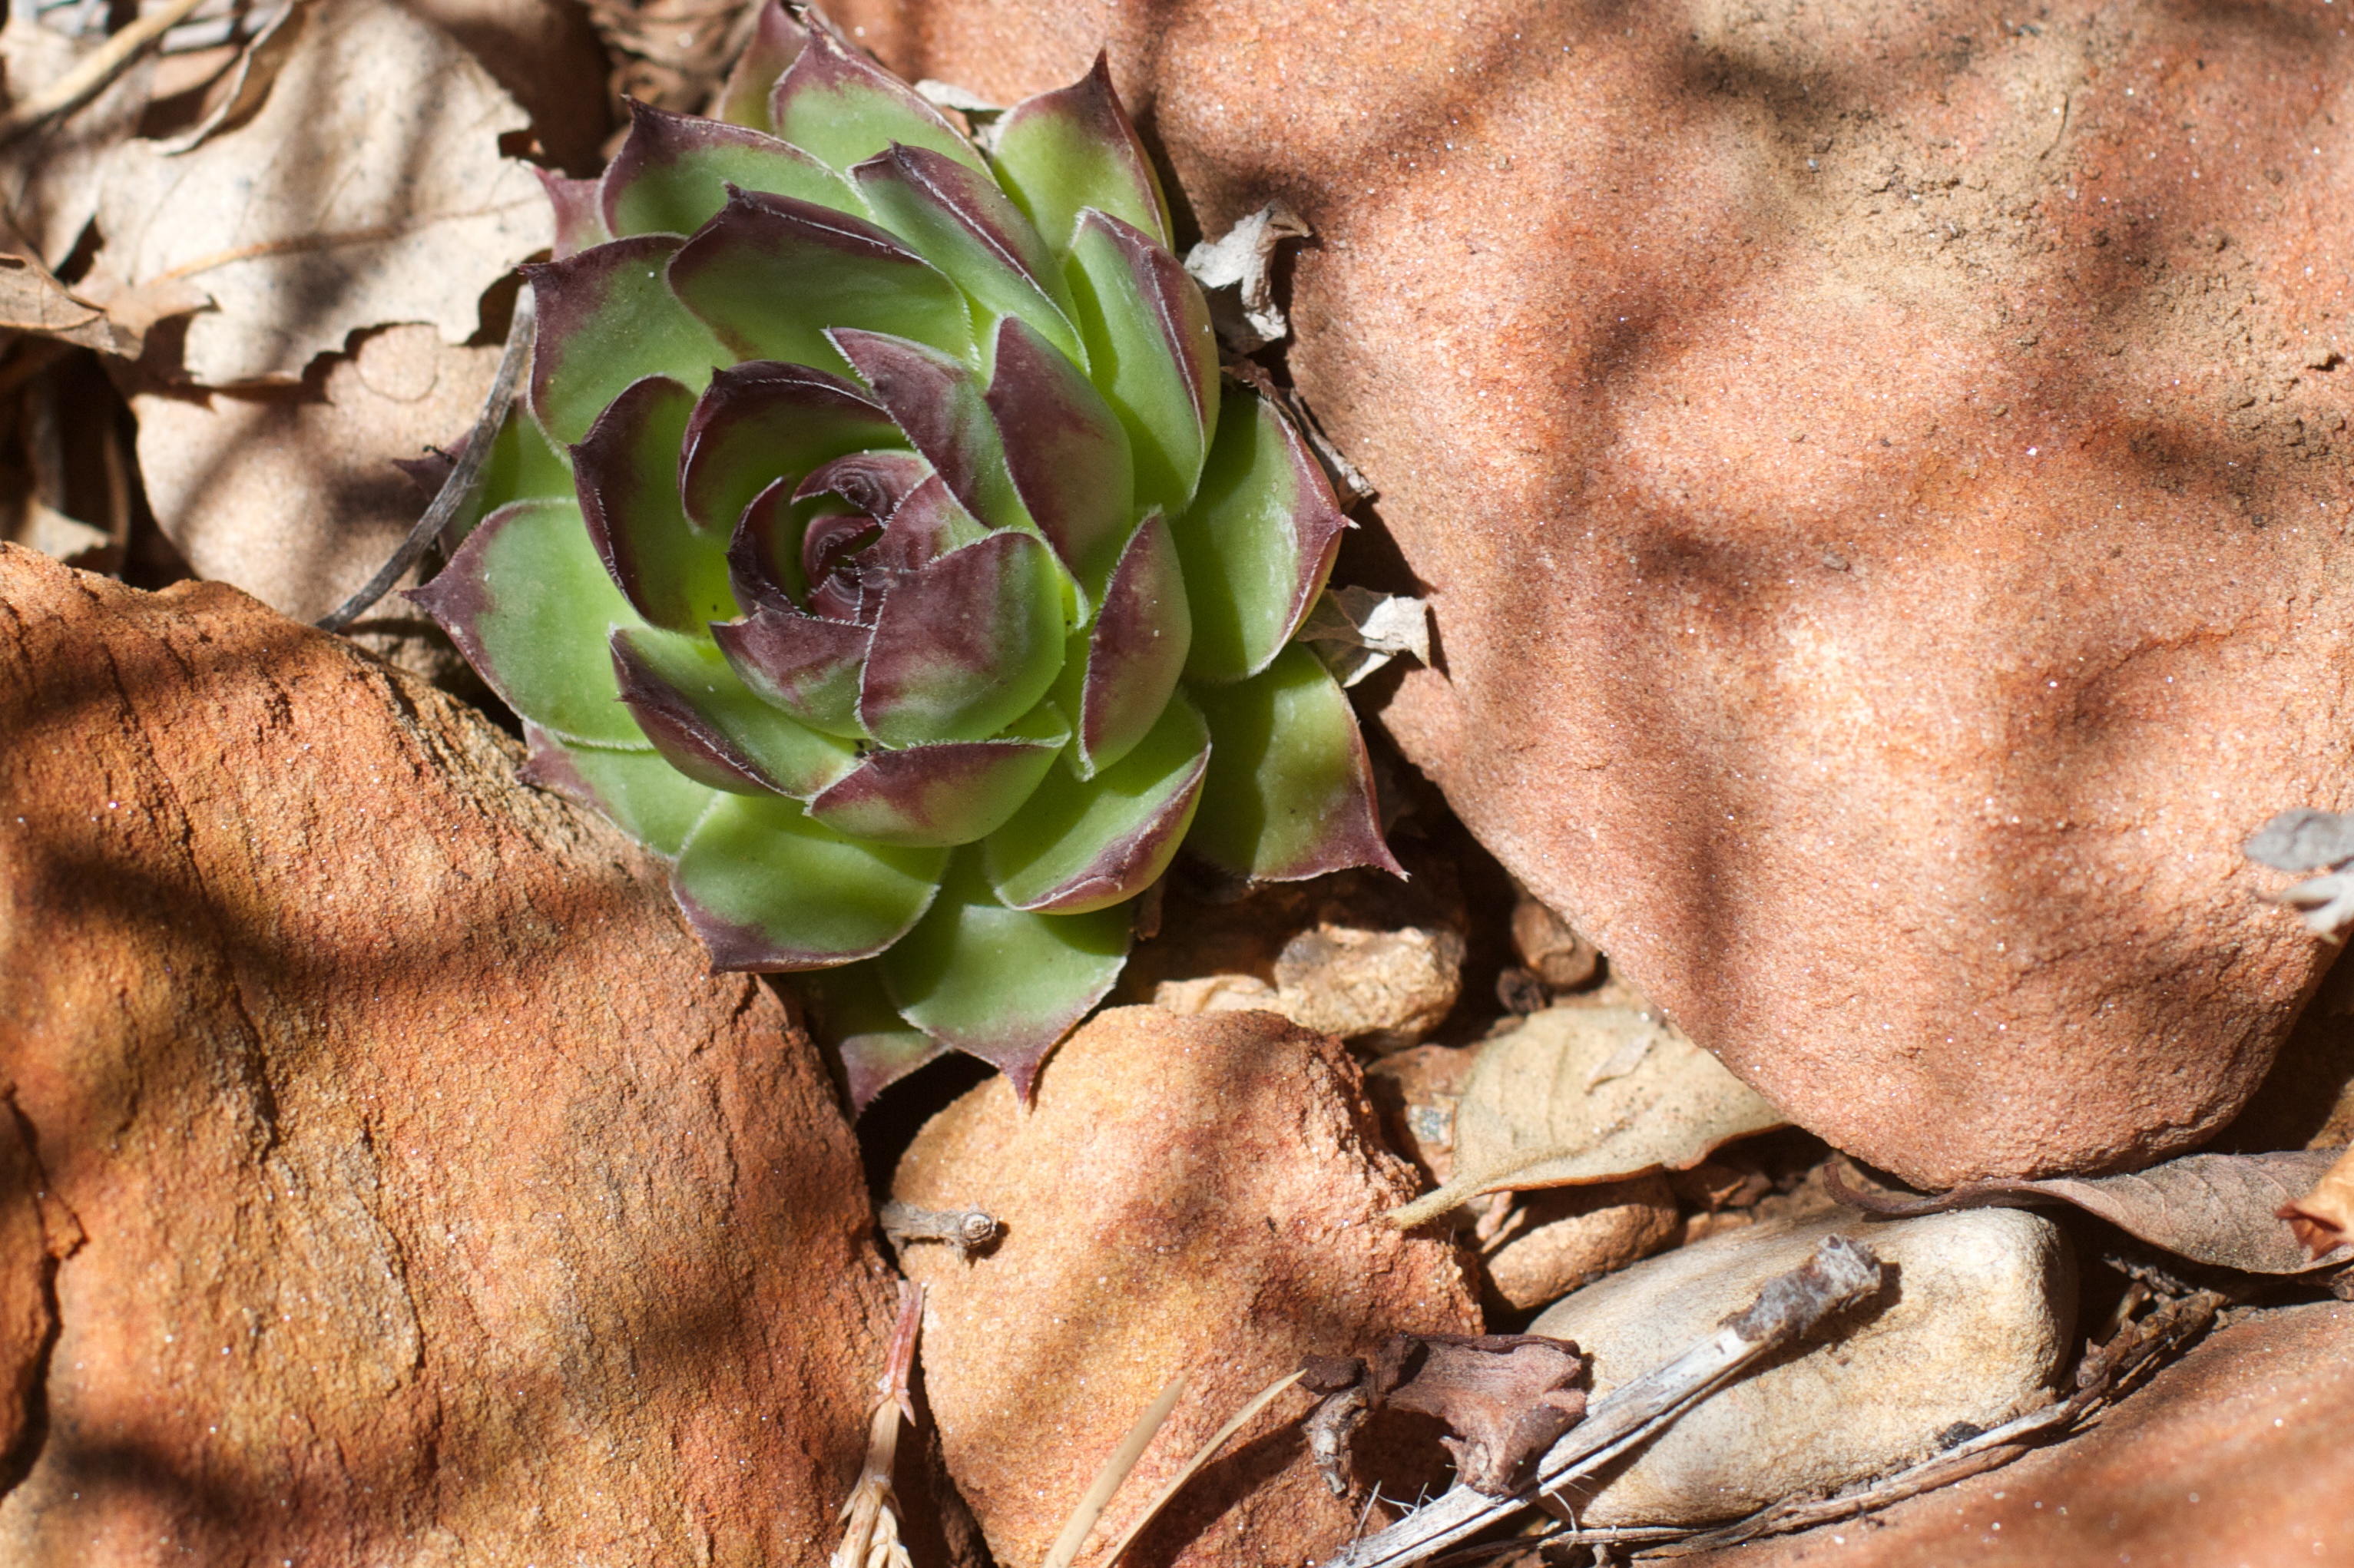
plant, leaf, flower, food, spring, produce, botany, flora, close up, flowering plant